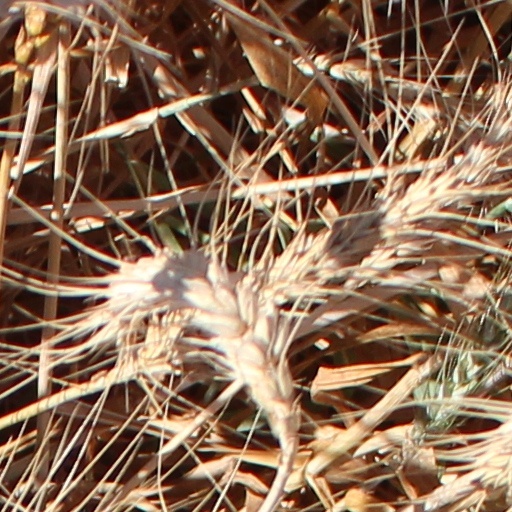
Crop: wheat